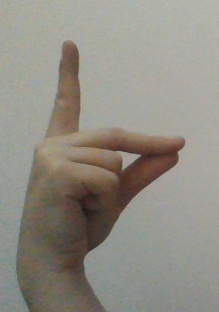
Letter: ta